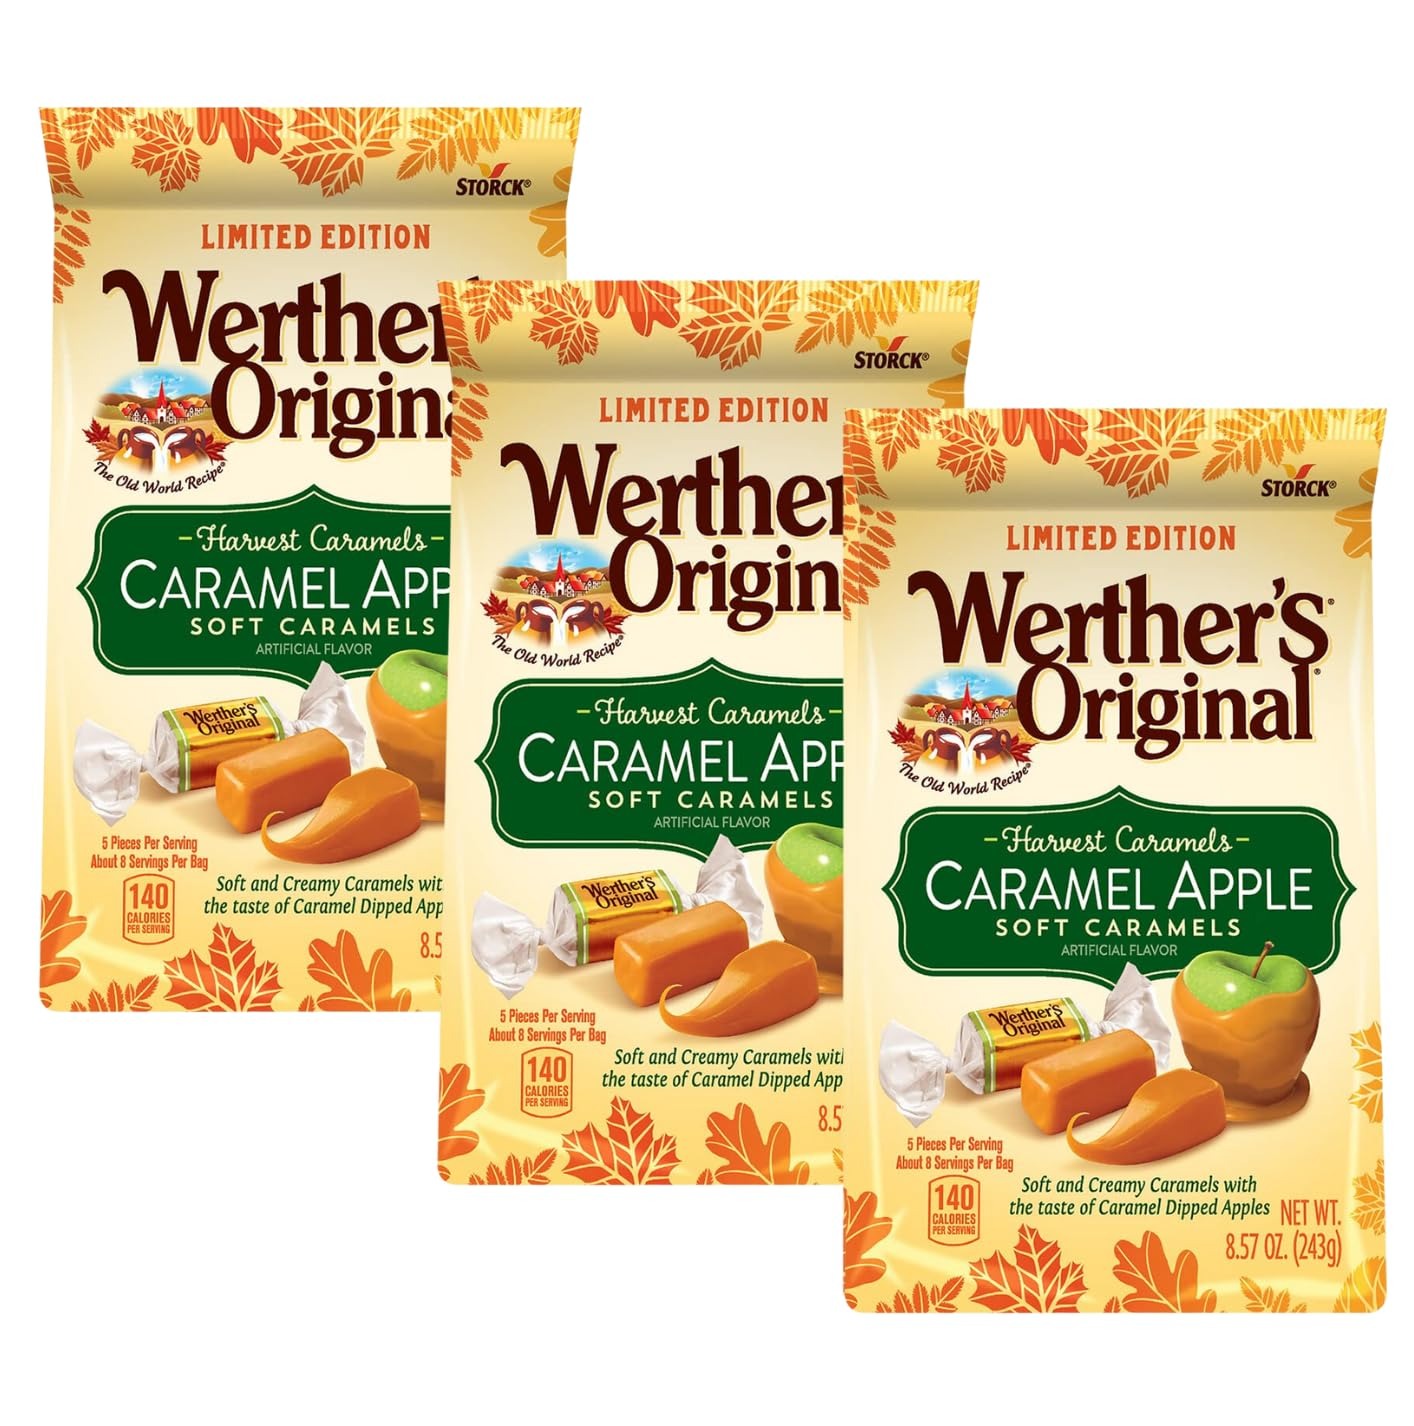
Item Name: Werther's Original Harvest Caramel Apple Filled Soft Candy - Soft and Creamy, Individually Wrapped, Perfect for Sharing, Old World Recipe - 8.57 Oz Bag (Pack of 3)
Bullet Point 1: CLASSIC CARAMEL - Experience delight with our Caramel Apple Filled Candy. Indulge in the perfect blend of soft and creamy caramel infused with the delightful taste of caramel dipped apples
Bullet Point 2: QUALITY INGREDIENTS - Crafted with care using real butter and fresh cream, our caramel candy offers a truly exceptional taste that's both smooth and rich
Bullet Point 3: ON-THE-GO TREAT - Enjoy the taste of delicious caramel apples wherever you are with our individually wrapped caramel candy. Whether you're on-the-go or taking a moment to relax, this candy is your ideal companion
Bullet Point 4: GREAT FOR SHARING - Fill candy dishes at home, add a touch of sweetness to the office break room, or share the joy with family and friends. Our caramel candy is perfect for any occasion
Bullet Point 5: DISCOVER WERTHER'S ORIGINALS - We offer a wide range of flavors and textures. From hard, soft, and chewy varieties to sugar-free options, there's a Werther's Original for everyone to enjoy
Value: 25.71
Unit: Ounce

Price: 19.99